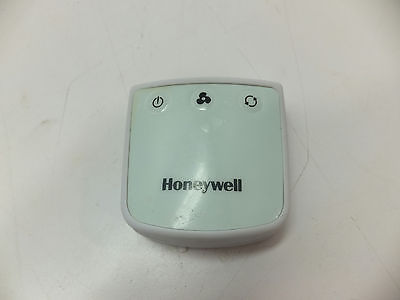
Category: fan